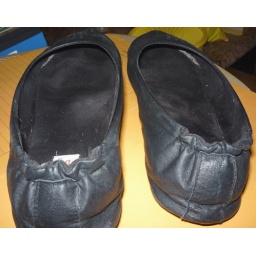
Inside Lara black leather ballerinas after walking two day in sluschy snow.